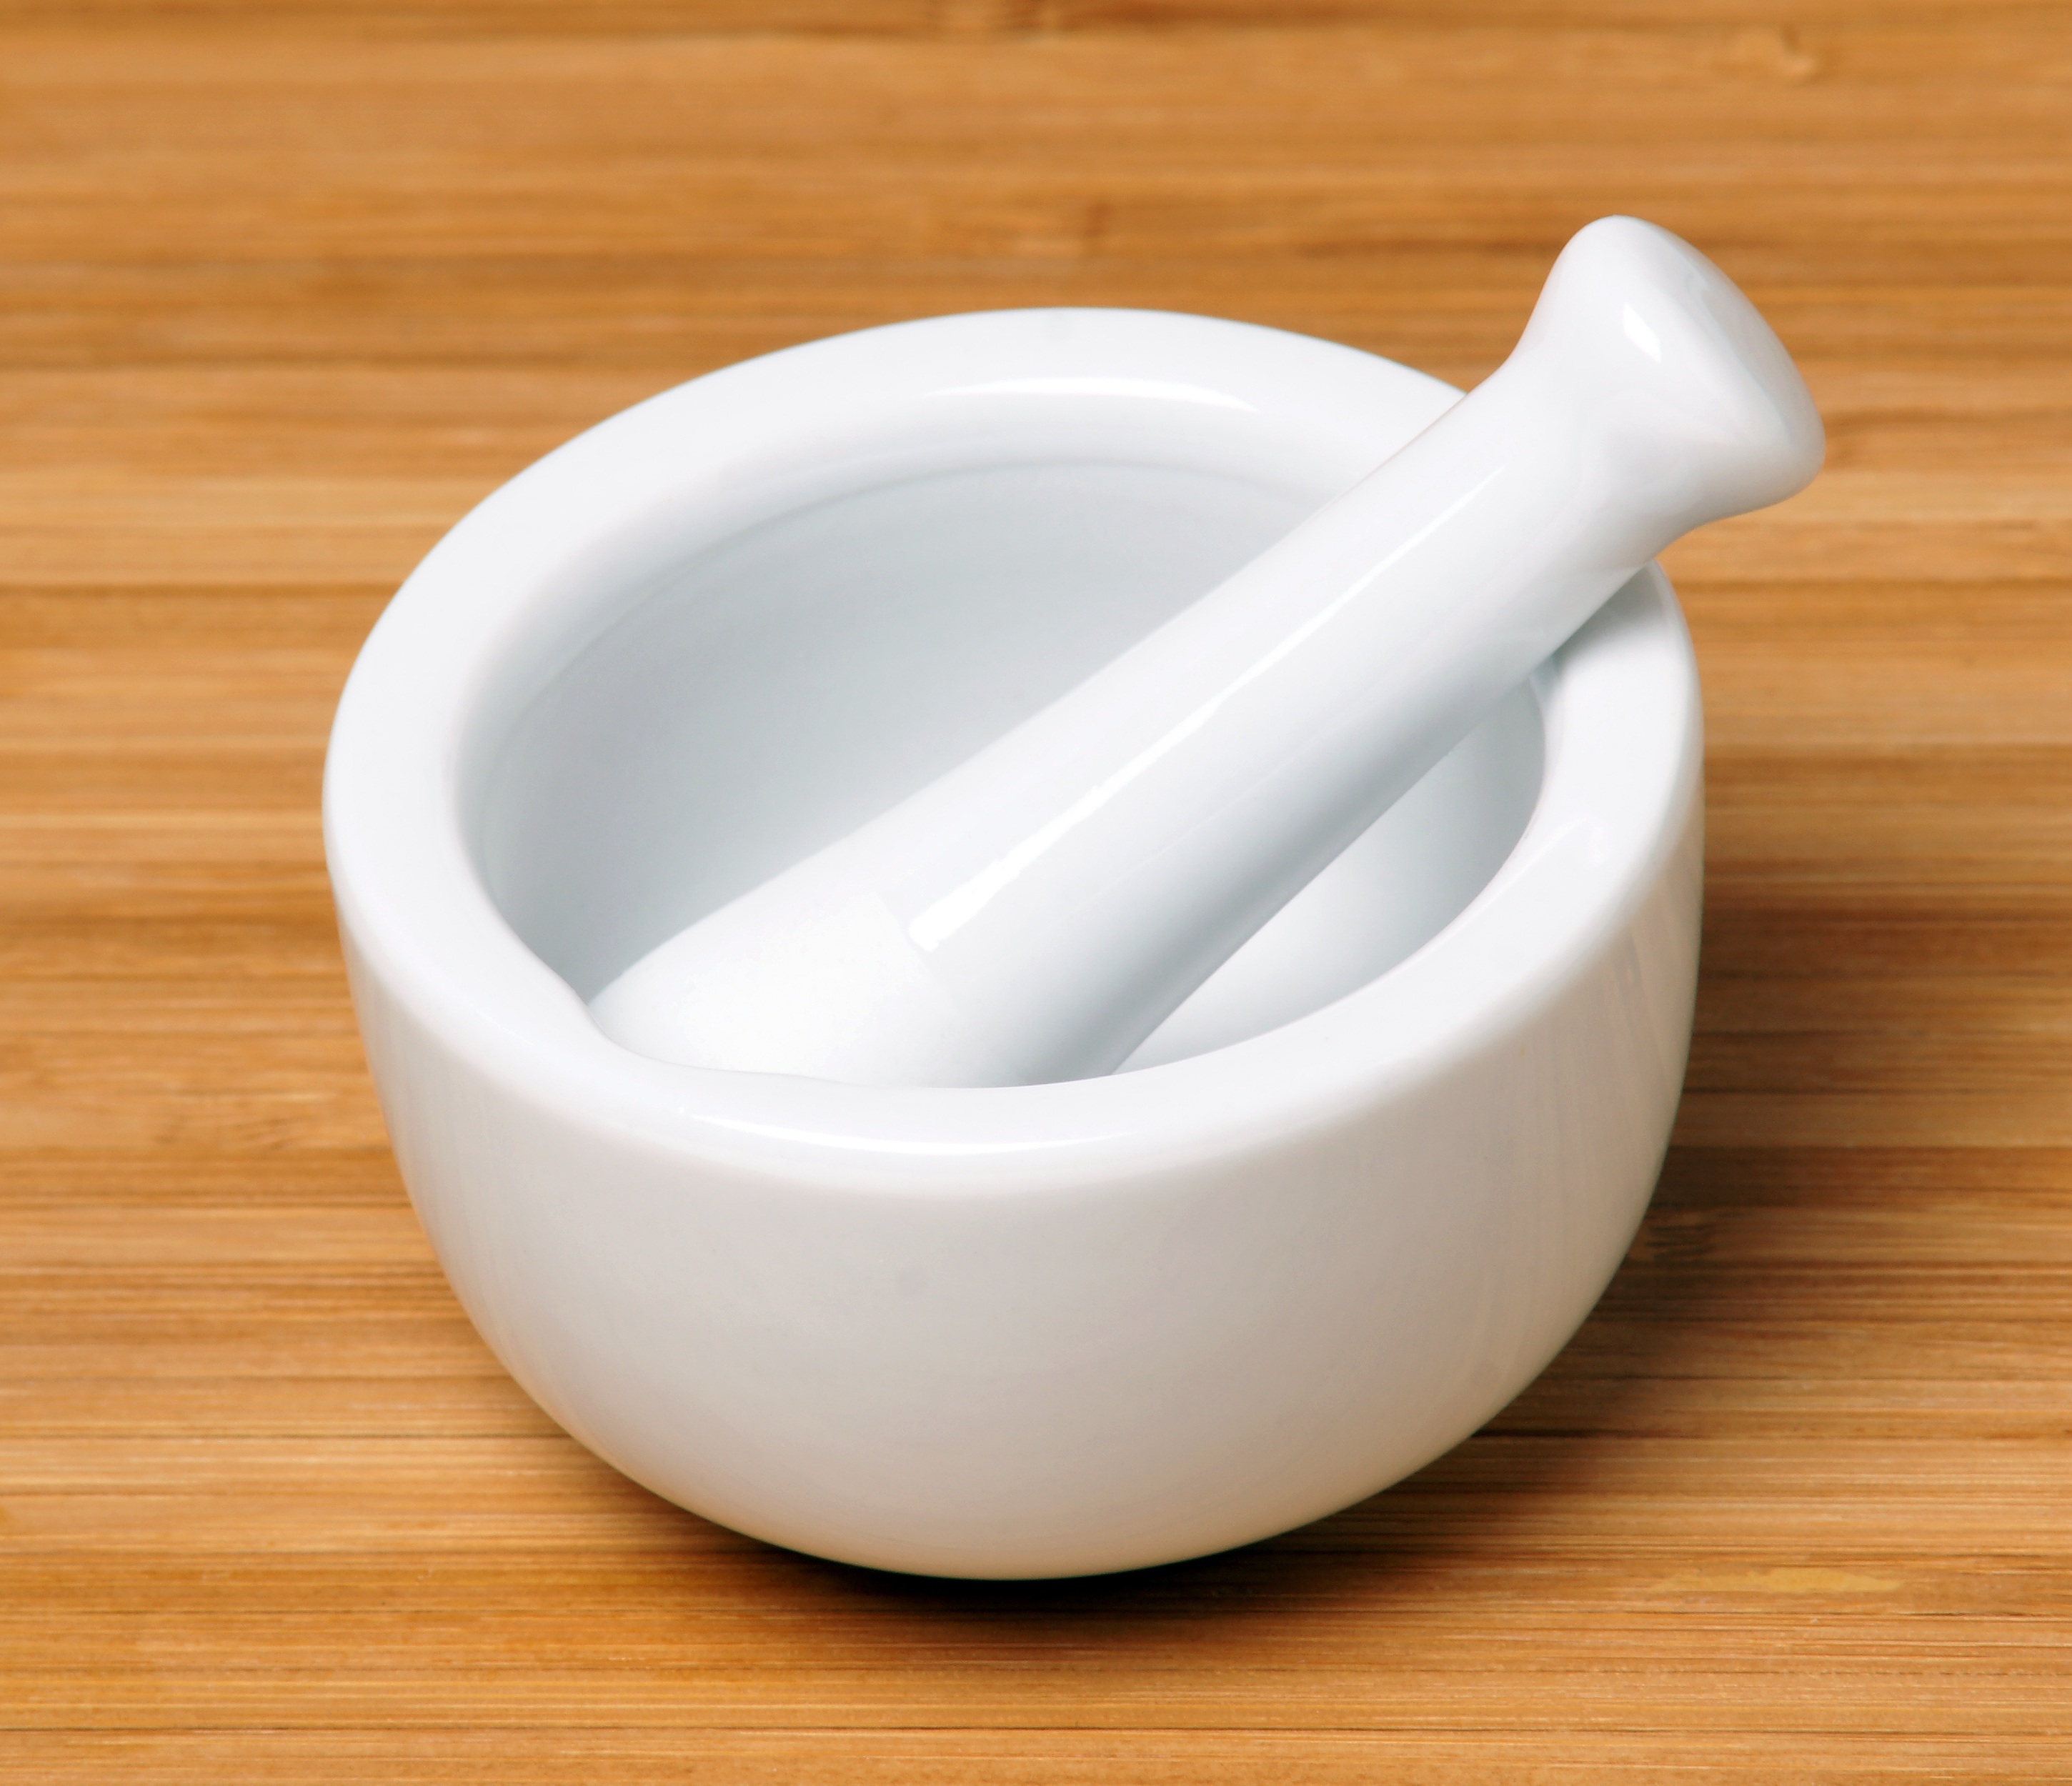
utensil, white, tool, cup, bowl, cooking, ingredient, ceramic, kitchen, powder, medicine, coffee cup, preparation, cook, grind, grinder, mix, porcelain, crush, prepare, mortar and pestle, toilet seat